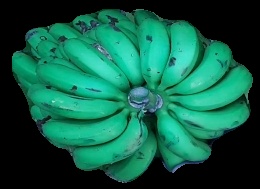
Variety: pachbale
Grade: grade2